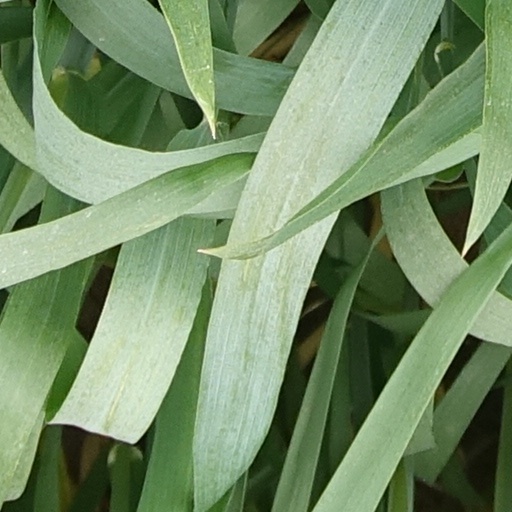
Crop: wheat